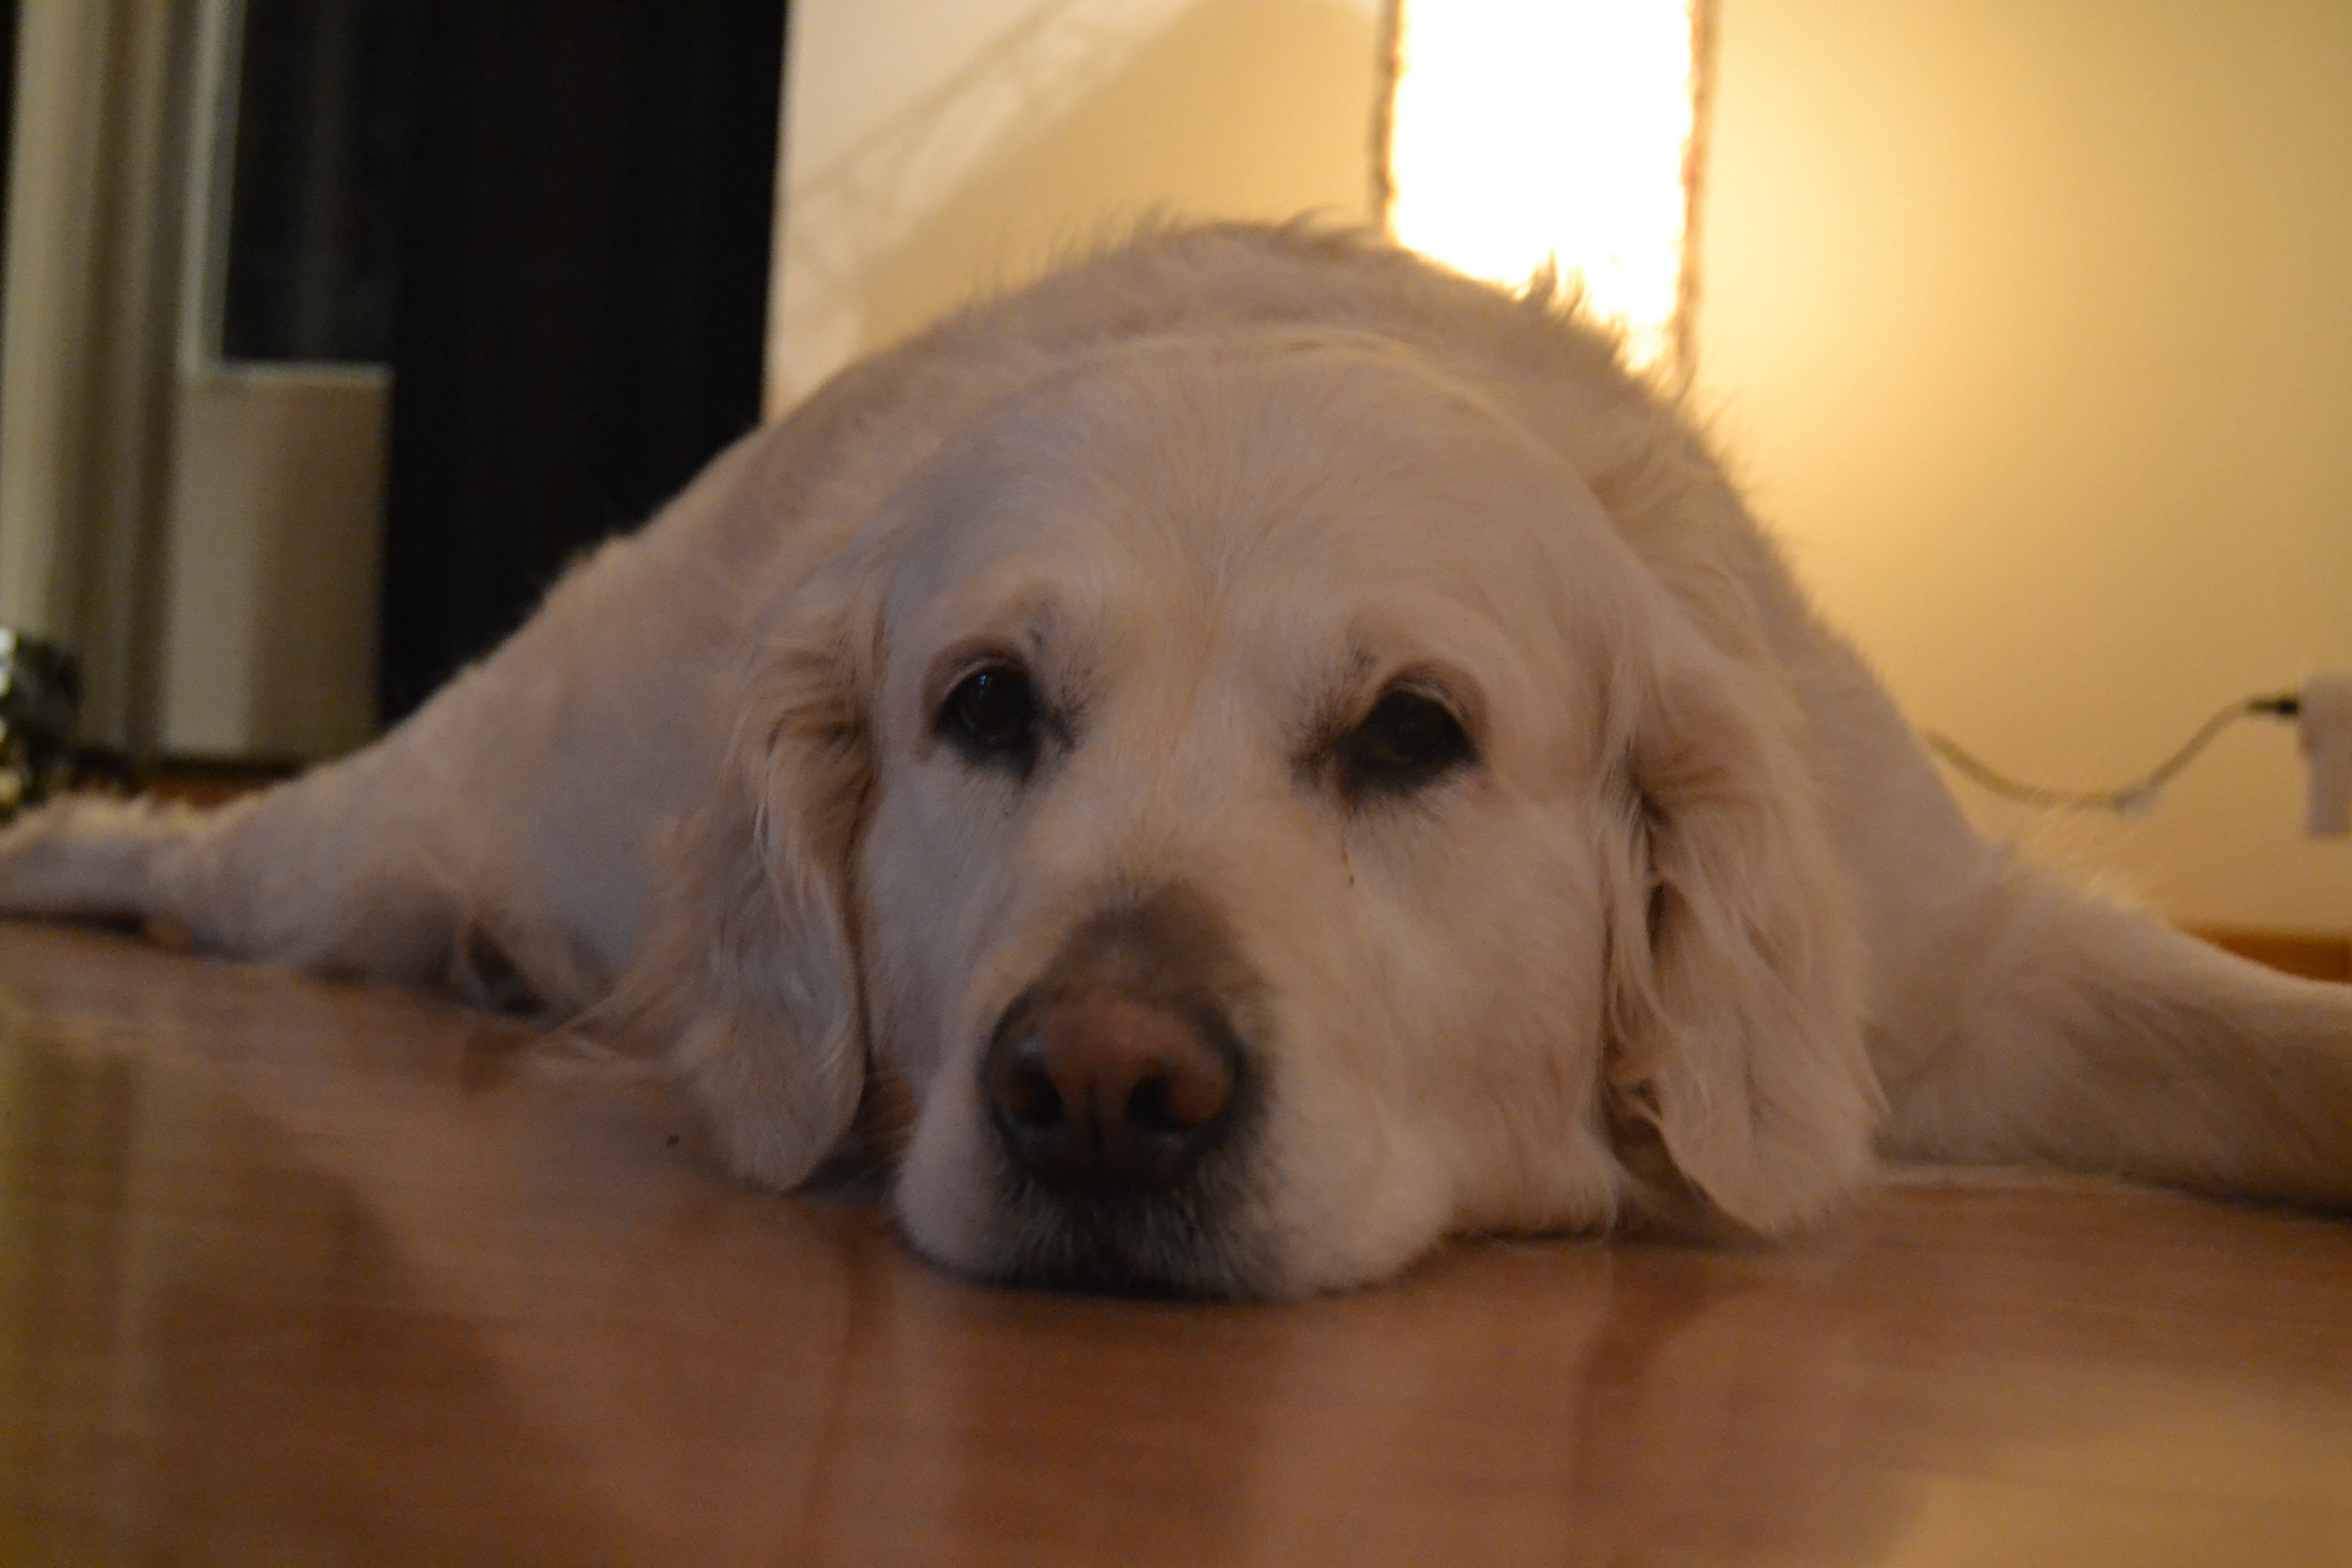
dog, mammal, golden retriever, vertebrate, labrador retriever, lying, retriever, within, dog like mammal, carnivoran